Resistive opto-isolator

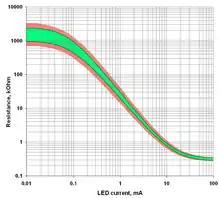
Idealized transfer function of an LED-based RO, i.e., dependence of the RO resistance on the LED current. Green band approximates fluctuations in resistance caused by memory effect at room temperature. Red band approximates effects of thermal drift and changes in optical coupling.

The transfer characteristic of RO is usually represented as the electrical resistance of the photoresistor as a function of the current through the light source; it is a convolution of three main factors: the dependence of light source intensity on its current, optical coupling and spectral matching between the light source and photoresistor, and the photoresponse of the photoresistor. The first dependence is almost linear and temperature independent for LEDs in the practical range of the controlling current. On the contrary, for incandescent lamps the light-current curve is not linear, and the emission spectrum varies with temperature, and thus with the input current. As to the light detector, its properties depend on temperature, voltage and the history of utilization (memory effect). Therefore, the transfer characteristic takes a range of values.